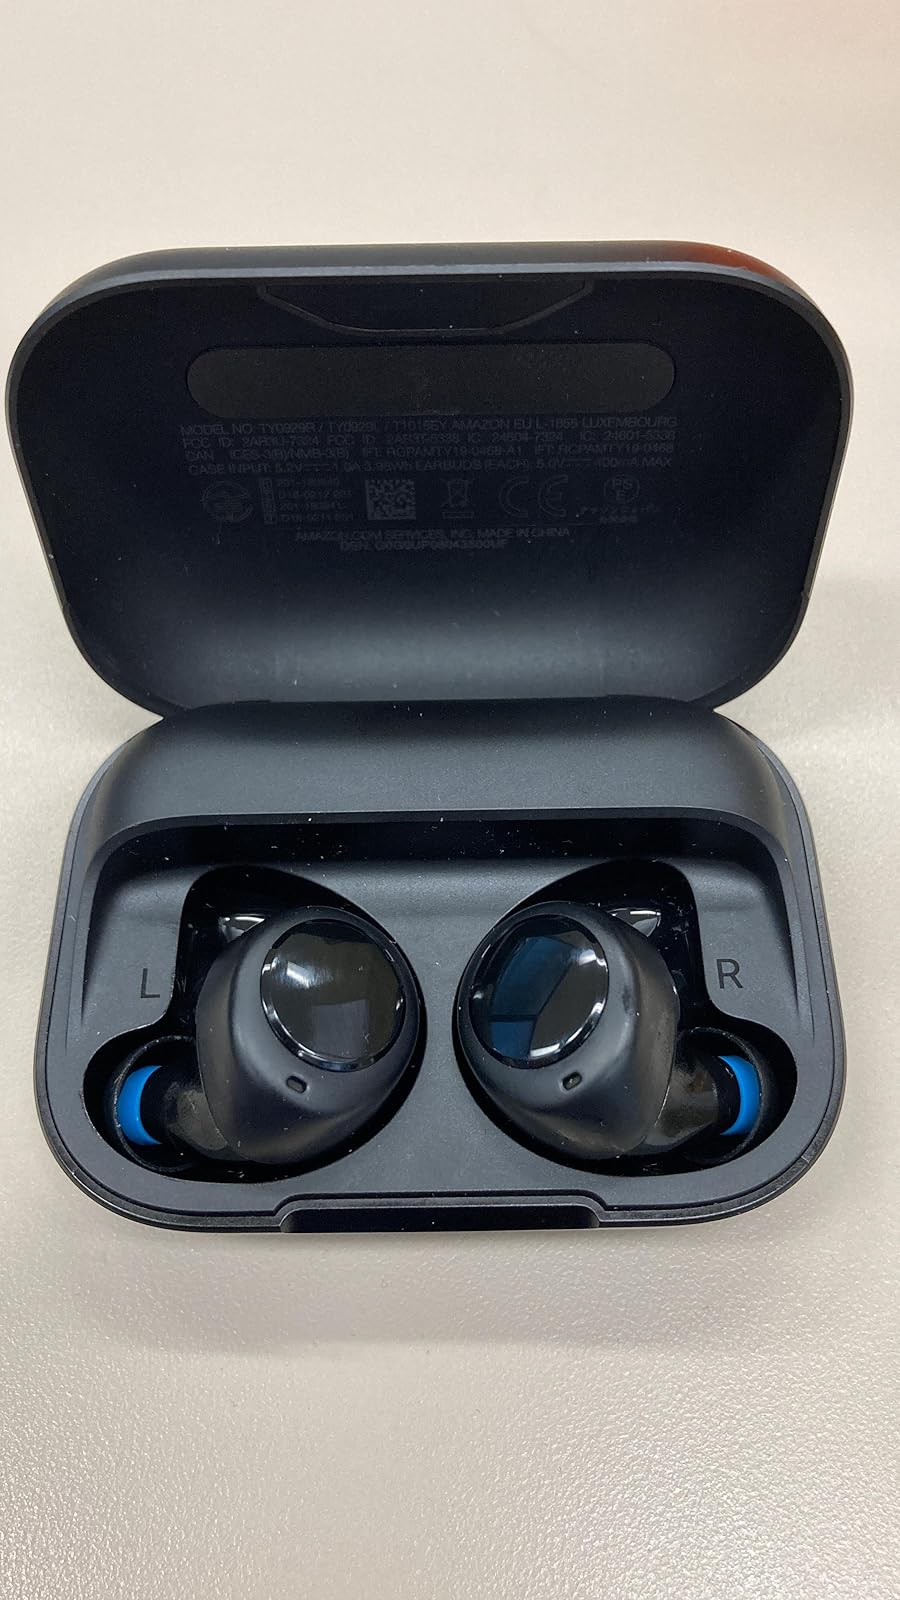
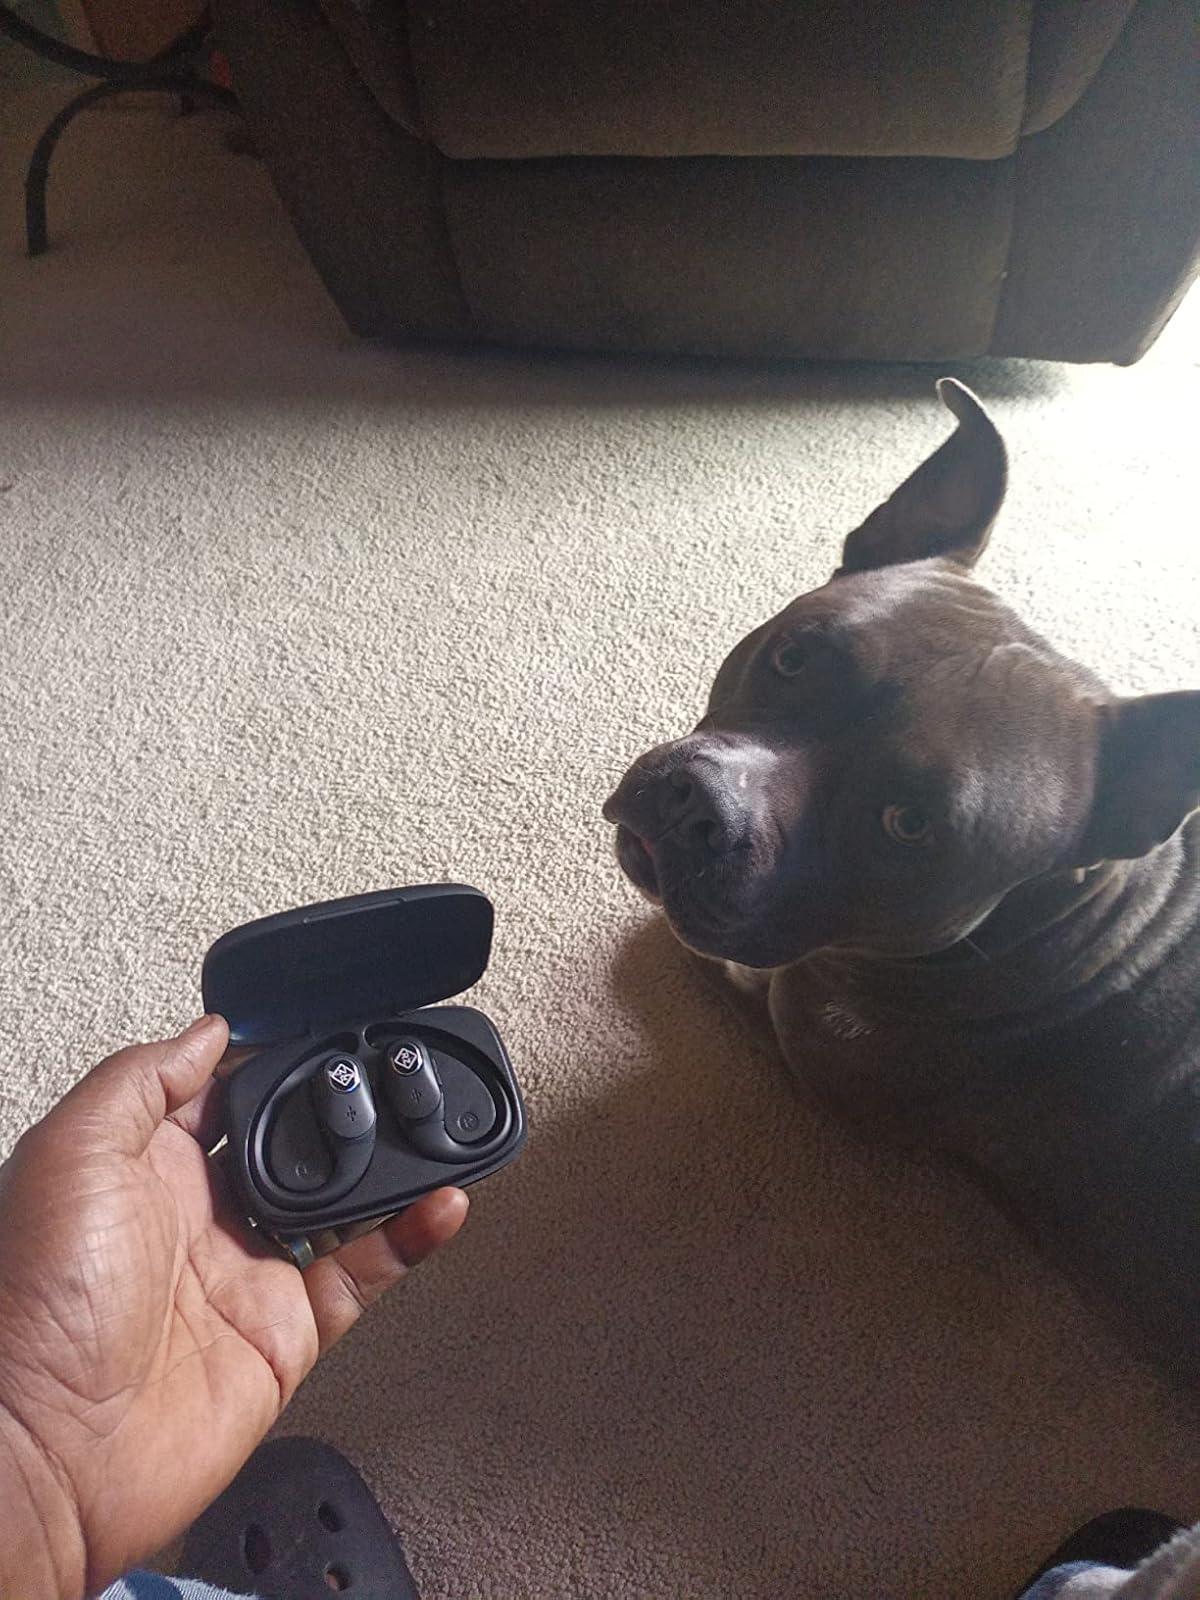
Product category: earbuds
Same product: no